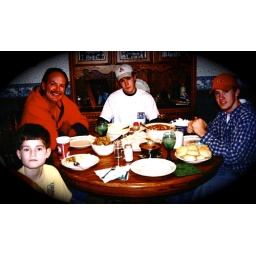
The boys and me in Hudson home